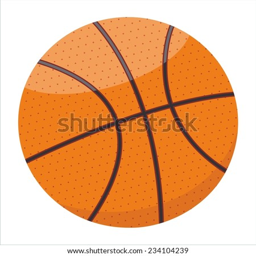
vector illustration of a basketball isolated on a white background